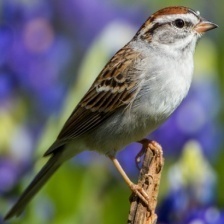
Species: CHIPPING SPARROW
Scientific name: SPIZELLA PASSERINA